Because He's My Friend

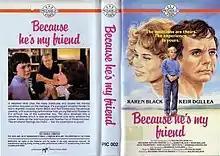
VHS case

Because He's My Friend, also known as Love Under Pressure, is a 1978 Australian TV movie about a married couple and their mentally disabled son. It was one of six telemovies made in Australia as co-productions between ABC and Transatlantic Enterprises. It was the final film of veteran American director Ralph Nelson.